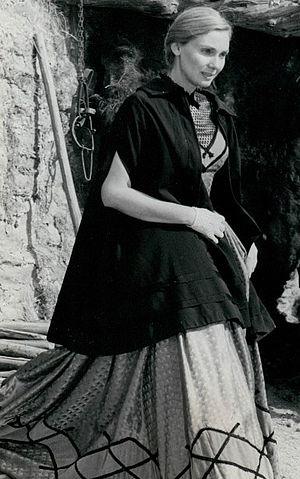
Inga Swenson est une actrice américaine, née le 29 décembre 1932 à Omaha.